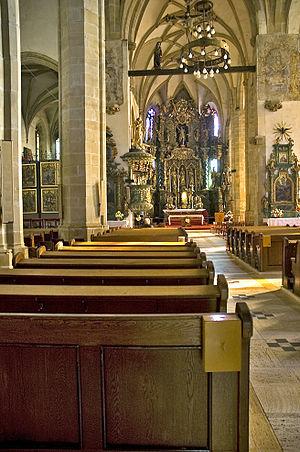
La concathédrale Saint-Nicolas est une concathédrale catholique de style gothique. C'est l'une des églises les plus anciennes de Slovaquie. La longueur de l'édifice fait 54,7 m, sa largeur 34,45m. La hauteur de l'intérieur de la nef est de 16 m. Le clocher atteint la hauteur de 71 m.